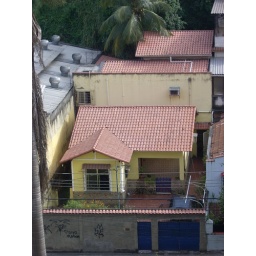
Cute yellow house near my university....